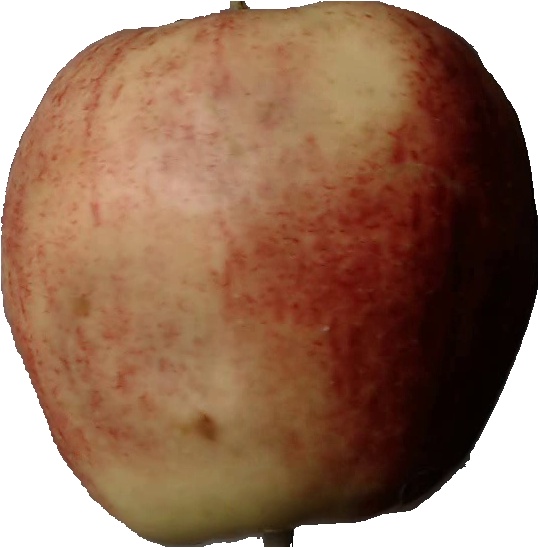
Label: apple_red_3